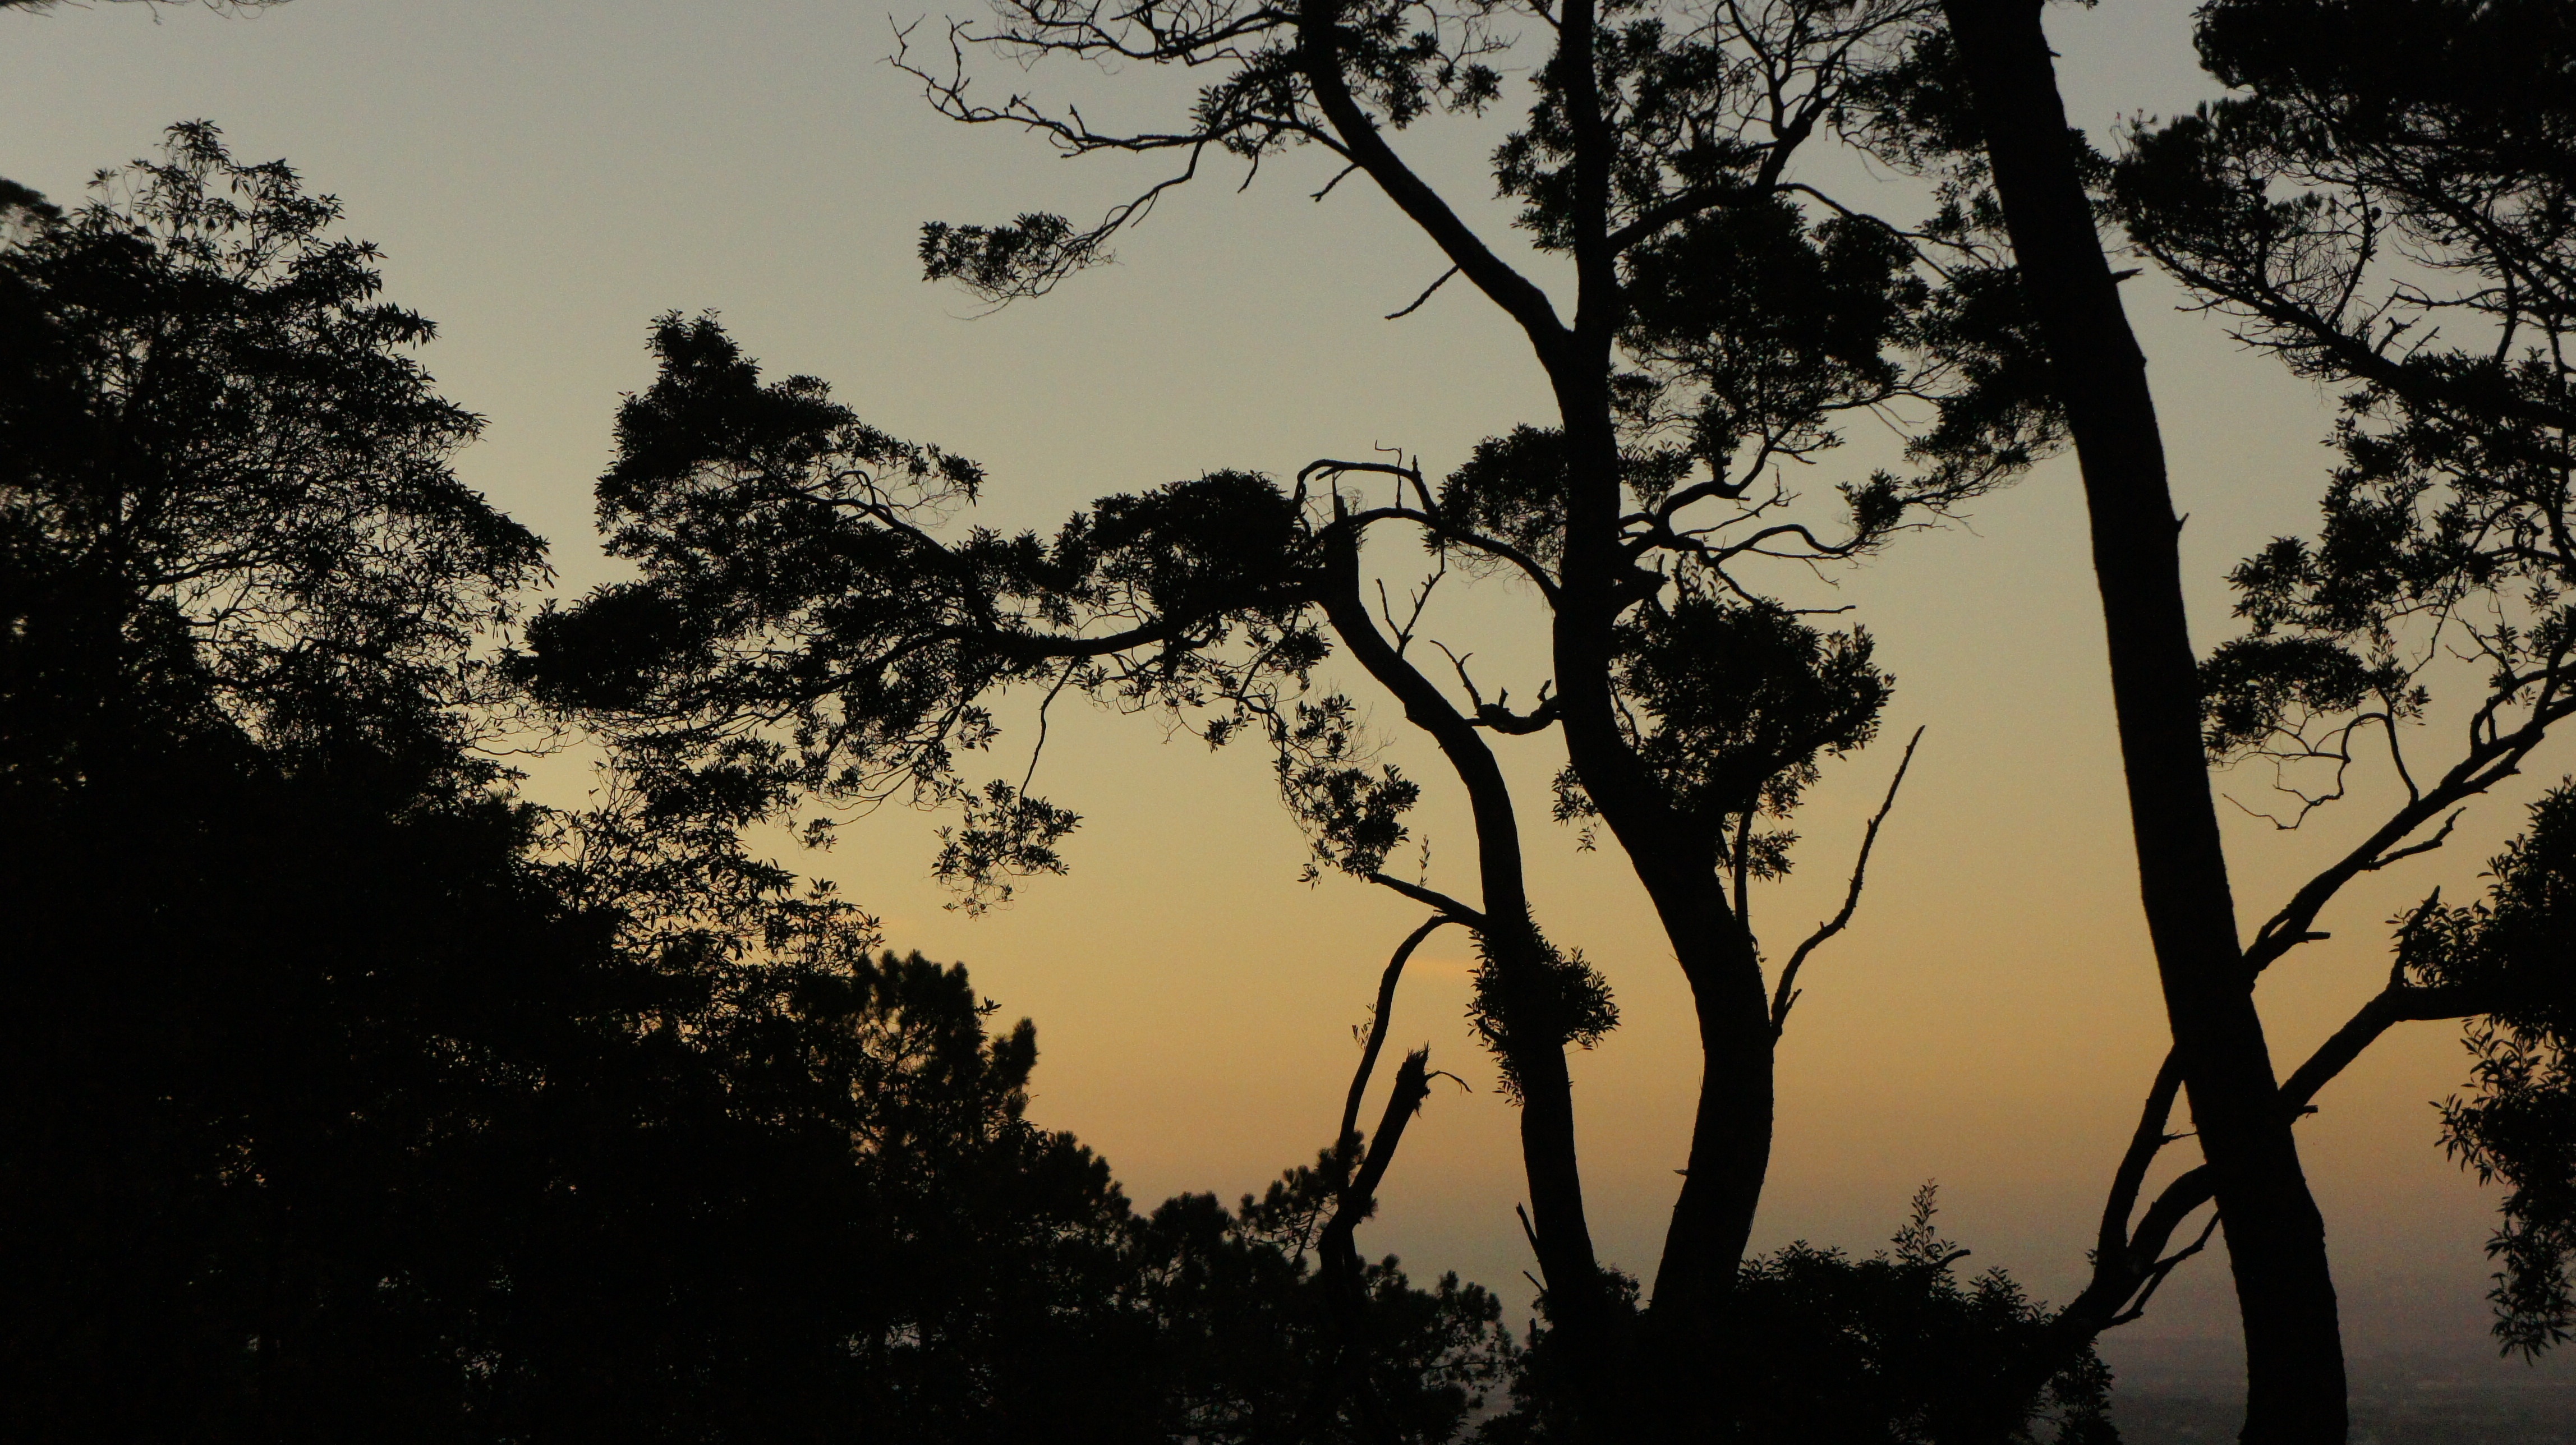
tree, nature, branch, silhouette, plant, sunset, sunlight, morning, dawn, dusk, evening, darkness, savanna, atmospheric phenomenon, woody plant